Giant barrel sponge

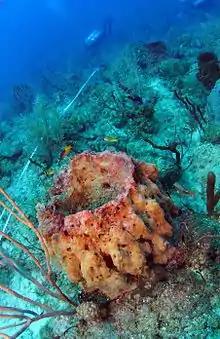
" Xestospongia muta" on Conch Reef, Florida Keys, dying of "sponge orange band." 2 June 2015, 15 m depth.

The giant barrel sponge is a filter feeder. Water is continually pumped into the sides of the sponge, through the sponge body, and out of the osculum at the top of the sponge. Small pores in the sponge body are connected to channels lined by collar cells, each with a flagellum, and the beating of these flagellae draws water through the channels. Incoming particles, particularly microscopic bacteria and prochlorophytes, are phagocytosed by the collar cells. Sponges like "X. muta" also absorb dissolved organic compounds directly from the seawater as part of their diet.